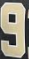
Number: 9